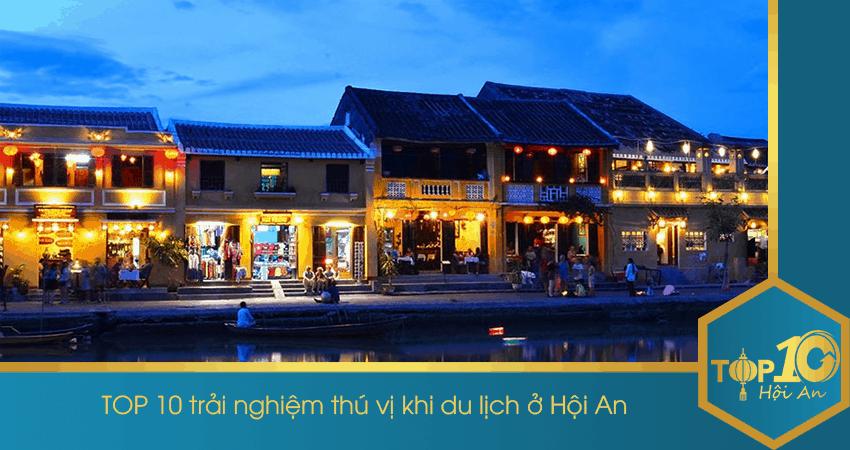
những căn nhà xuất hiện ở bên một cái hồ nước